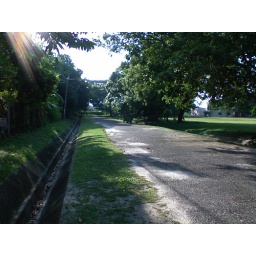
LLN road beside the field